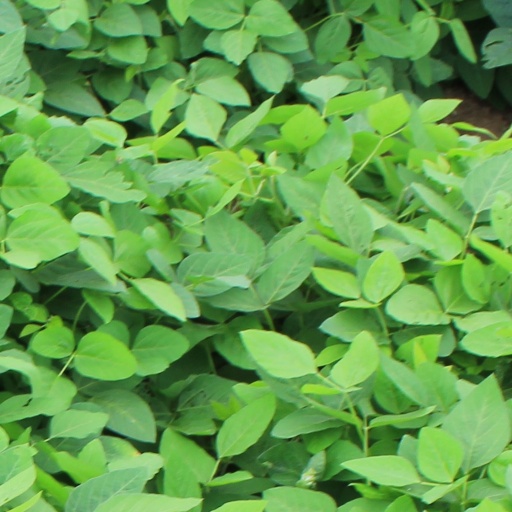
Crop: soybean